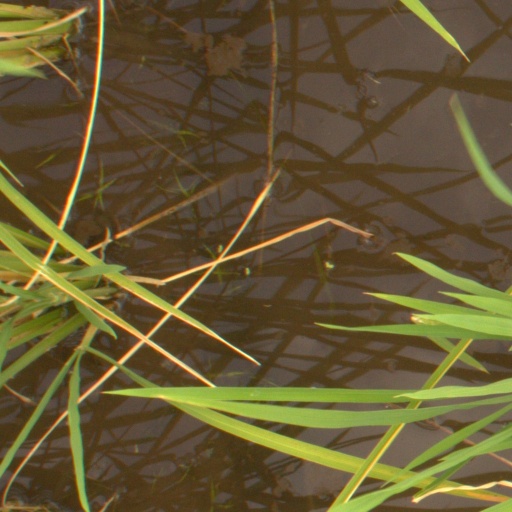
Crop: rice